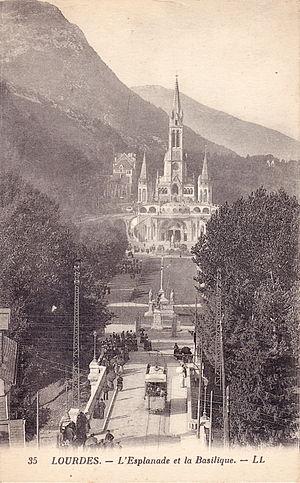
Carte postale ancienne éditée par LL n°35
Le tramway de Lourdes est un réseau de tramway urbain qui desservit la ville de Lourdes de 1899 à 1930.